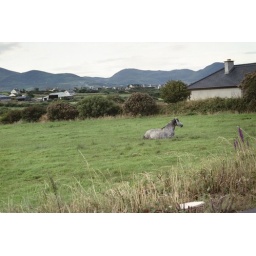
This horse was in the field everyday. I took the photo to remember him.